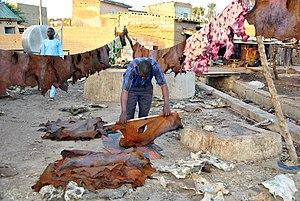
La peau ou « peausserie » désigne la peau animale traitée en vue d'un usage particulier. Les usages finaux de celle-ci peuvent être la fabrication de chaussures, d'habits, d'articles de maroquinerie, de bagages, d'accessoires de mode, etc. Le cuir est aussi utilisé en ameublement par les tapissier garnisseurs, pour la décoration intérieure, le harnachement des chevaux, ainsi que par diverses industries, aussi bien dans leurs équipements de production que dans leurs produits finis.